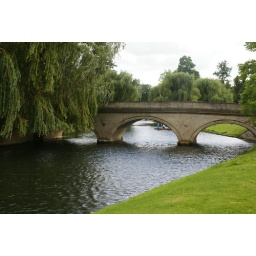
A bridge over the river Cam. (dsc08069)